Middle East Film and Comic Con

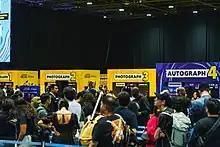
Meet the Star Zone for 2023

Since inception, MEFCC has hosted many stars from popular film and television franchises including Jason Momoa, Hayden Christensen, Andy Serkis, Zachery Levi, David Harbour, Matt Smith, Karl Urban, Giancarlo Esposito, Charlie Cox, Anthony Mackie, Nathalie Emmanuel, Michael Rooker & May Calamawy. A more detailed list of celebrity guests is included in the table below.